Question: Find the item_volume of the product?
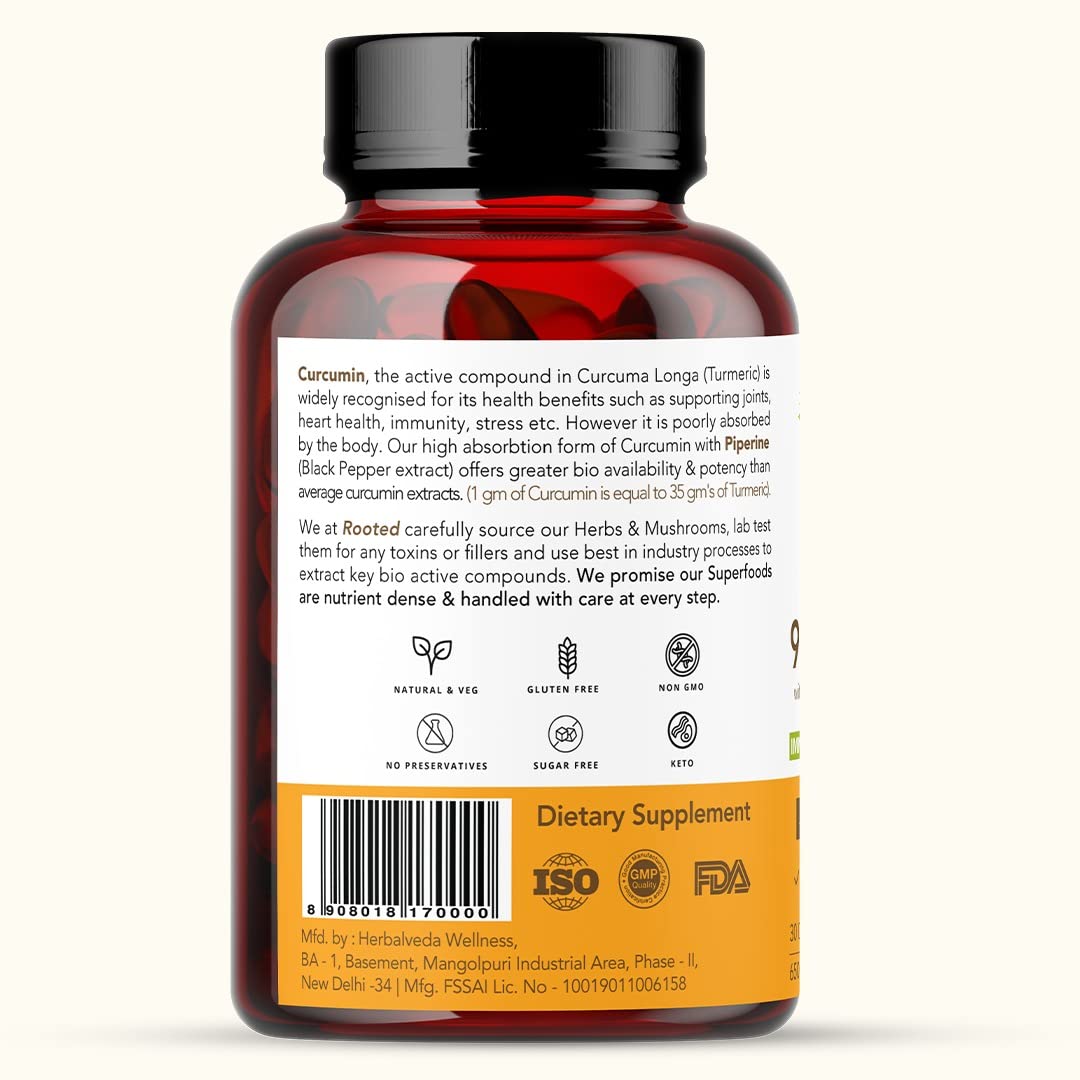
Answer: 30.0 litre